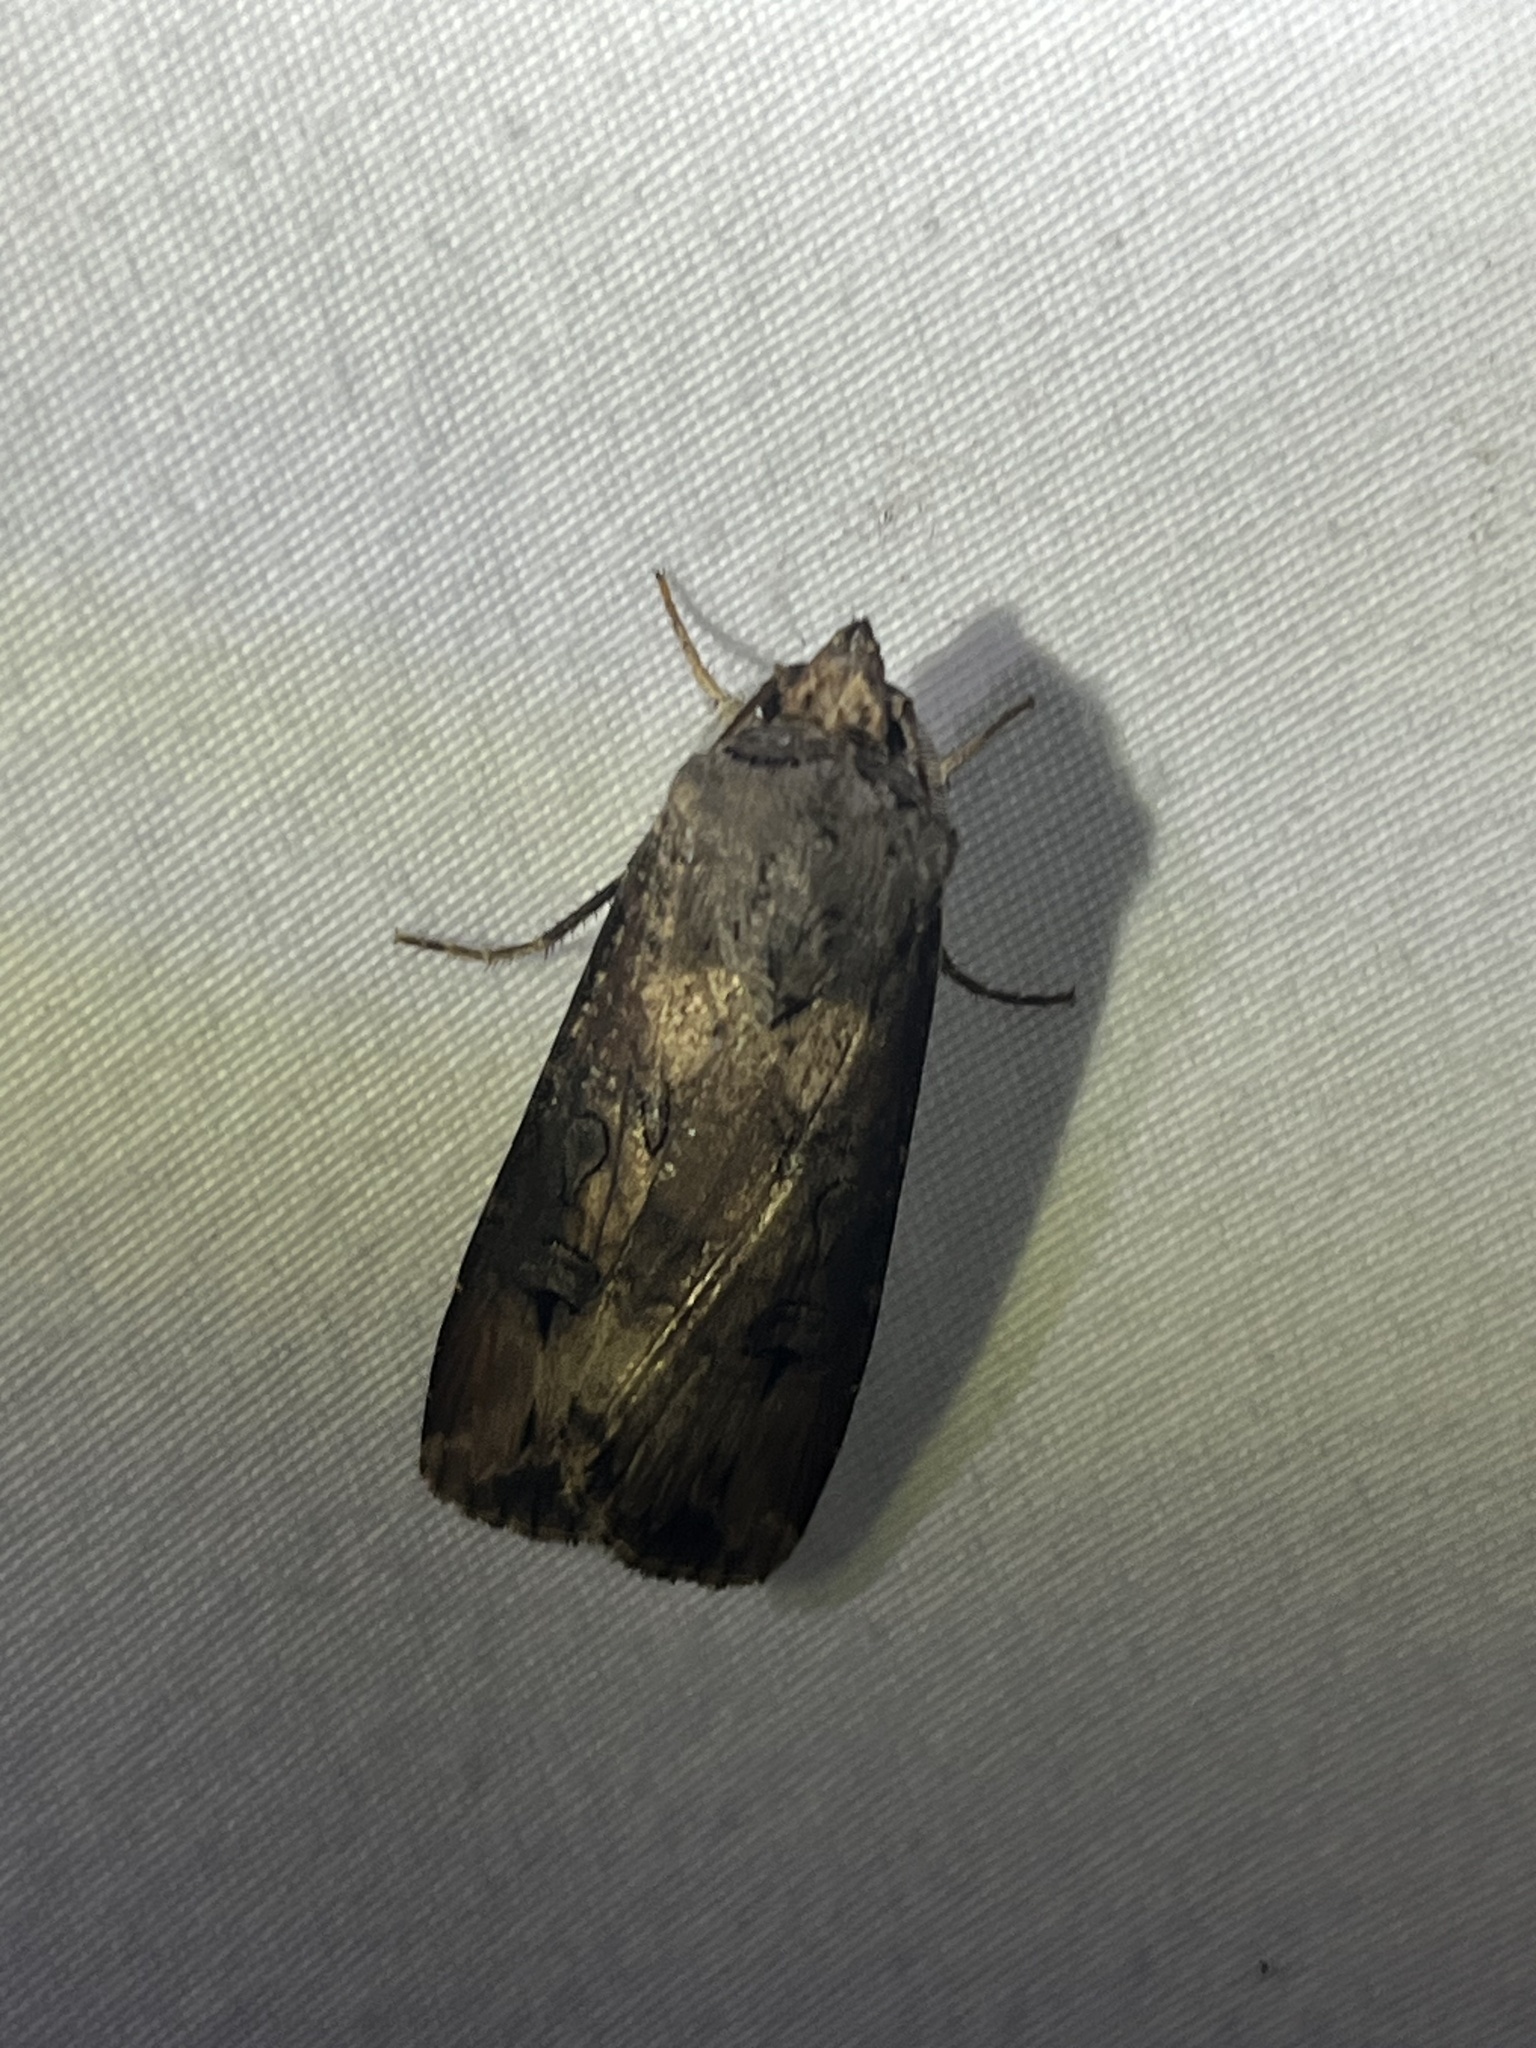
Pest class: cutworms